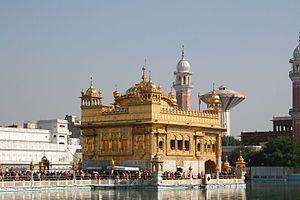
Harmandir Sahib ou Temple d'Or, Amritsar, Penjab, Inde